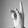
ASL letter: K